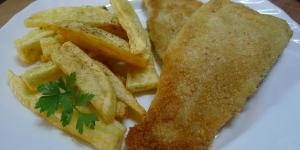
merluza apanada al horno